Walter Bedell Smith

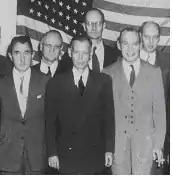
Six standing men in suits and ties, with 48-star American flag covering the wall behind them.

Truman selected Smith as Director of Central Intelligence (DCI), the head of the Central Intelligence Agency (CIA). Since the post had been established in 1946, there had been three directors, none of whom had wanted the position. Smith became the director on 7 October 1950.